Niwa Nagahide

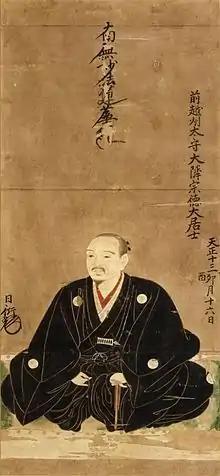
Niwa Nagahide

, also known as ', his other legal alias was ', was a Japanese samurai of the Sengoku through Azuchi-Momoyama periods of the 16th century. He served as senior retainer to the Oda clan, and was eventually a daimyō in his own right. Going on to fight in the Oda clan's major campaigns, including Mino Campaign 1567, Omi Campaign 1568, the Honganji Campaign from 1570 to 1580, and Iga Campaign 1581, he was named one of the administrators of Kyoto after Nobunaga entered that city in 1568.